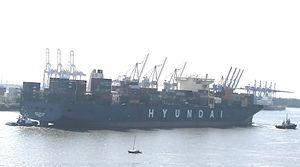
Porte-conteneurs Hyundai Drive à Port de Hambourg en Août ici à 2015